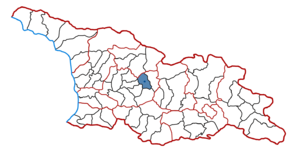
Tchiatoura est une ville de la région de Géorgie occidentale d'Iméréthie. Située dans une vallée montagneuse sur les rives de la rivière Kvirila, la ville est depuis 1879 un centre majeur de production de manganèse. Il y a toujours un chemin de fer pour transporter le manganèse au centre de Zestaponi. En 1989, la population s'élevait à environ 28 900 habitants, mais aujourd'hui elle en compte moins de 13 000.